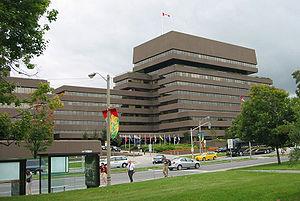
Affaires mondiales Canada est un ministère du gouvernement fédéral chargé des relations diplomatiques et consulaires, de stimuler le commerce international et d'organiser l'aide internationale du Canada.
Lester Bowles Pearson, dit Mike Pearson, né le 23 avril 1897 à Newtonbrook et mort le 27 décembre 1972 à Ottawa, est un diplomate et homme d'État canadien. Lauréat du prix Nobel de la paix en 1957, il est Premier ministre du Canada du 22 avril 1963 au 20 avril 1968, dirigeant deux gouvernements minoritaires successifs suivant les élections de 1963 et 1965.